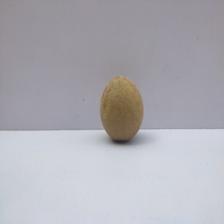
Size: Medium